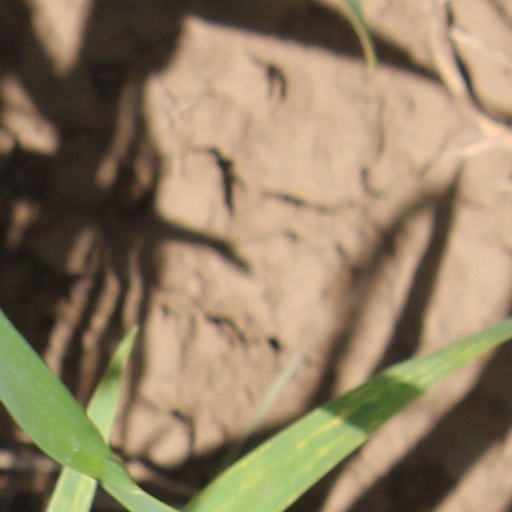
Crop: wheat